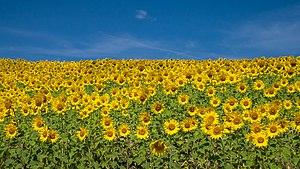
Le genre Helianthus regroupe 24 espèces de la famille des Astéracées à grands capitules jaunes.